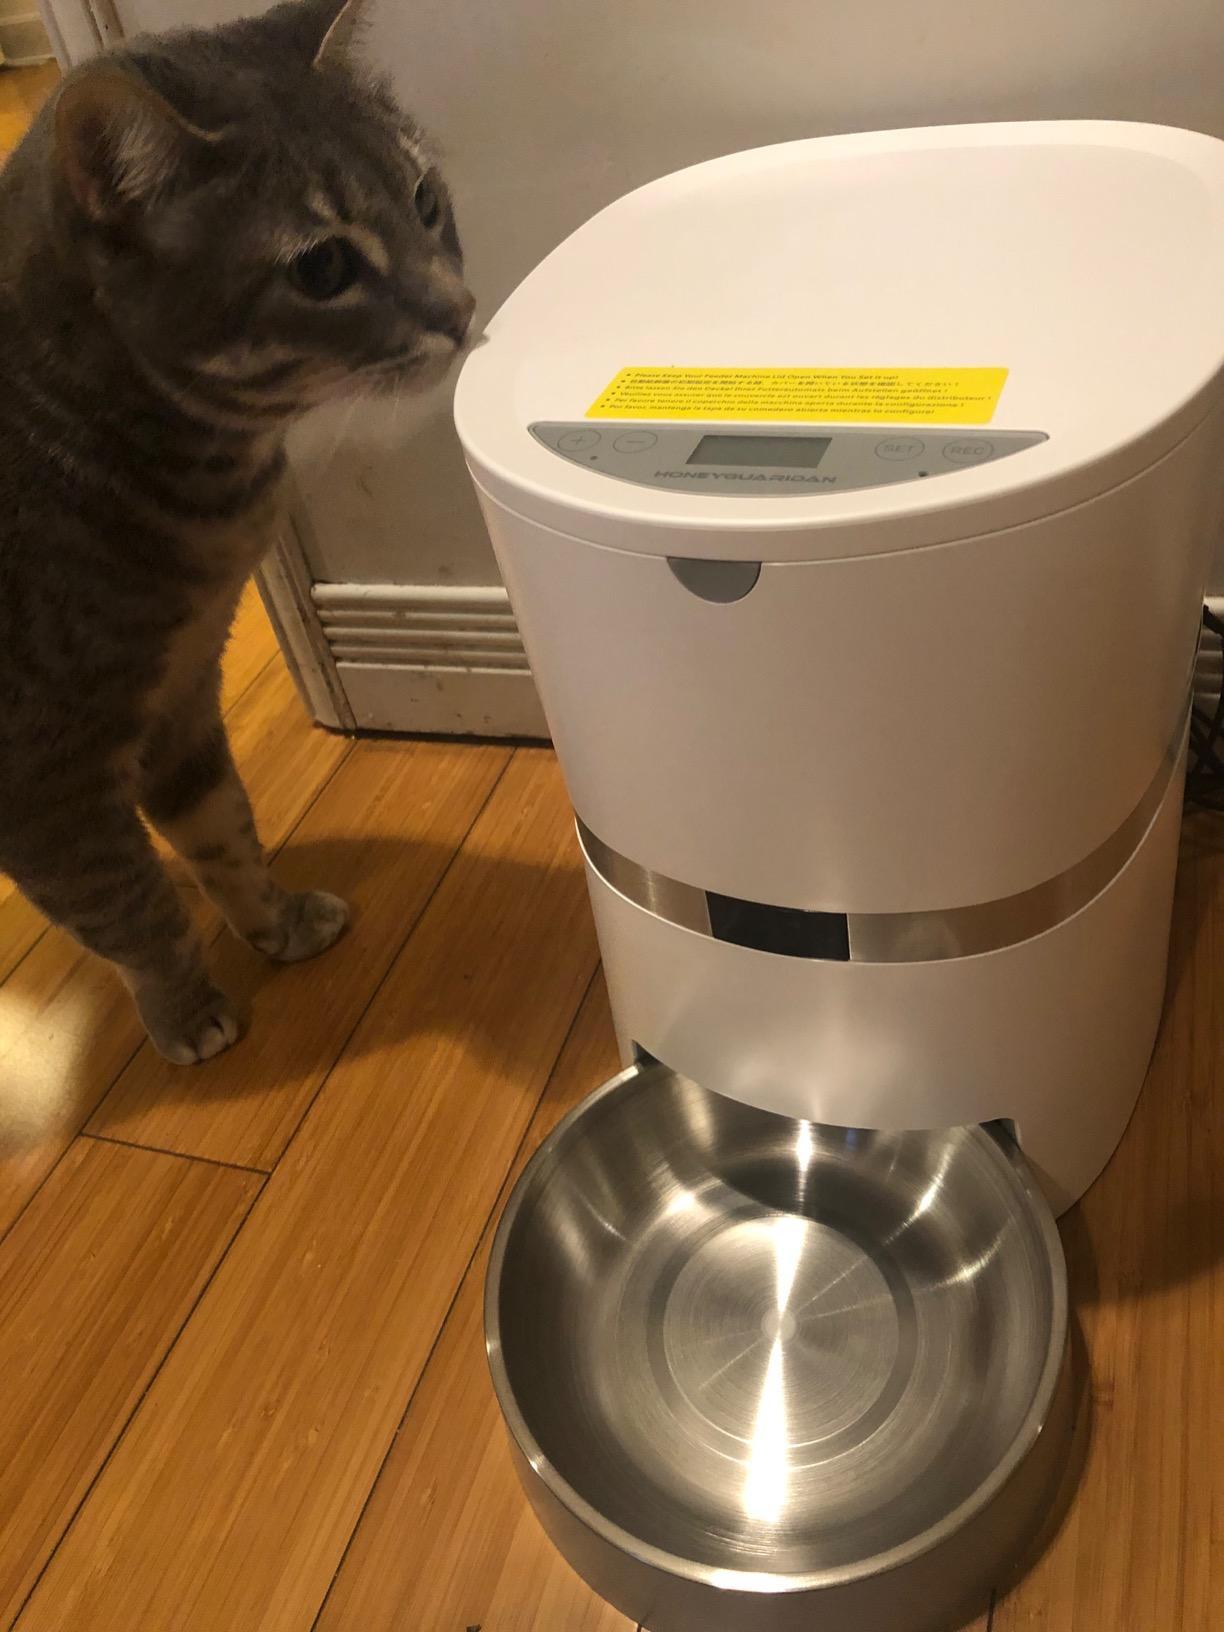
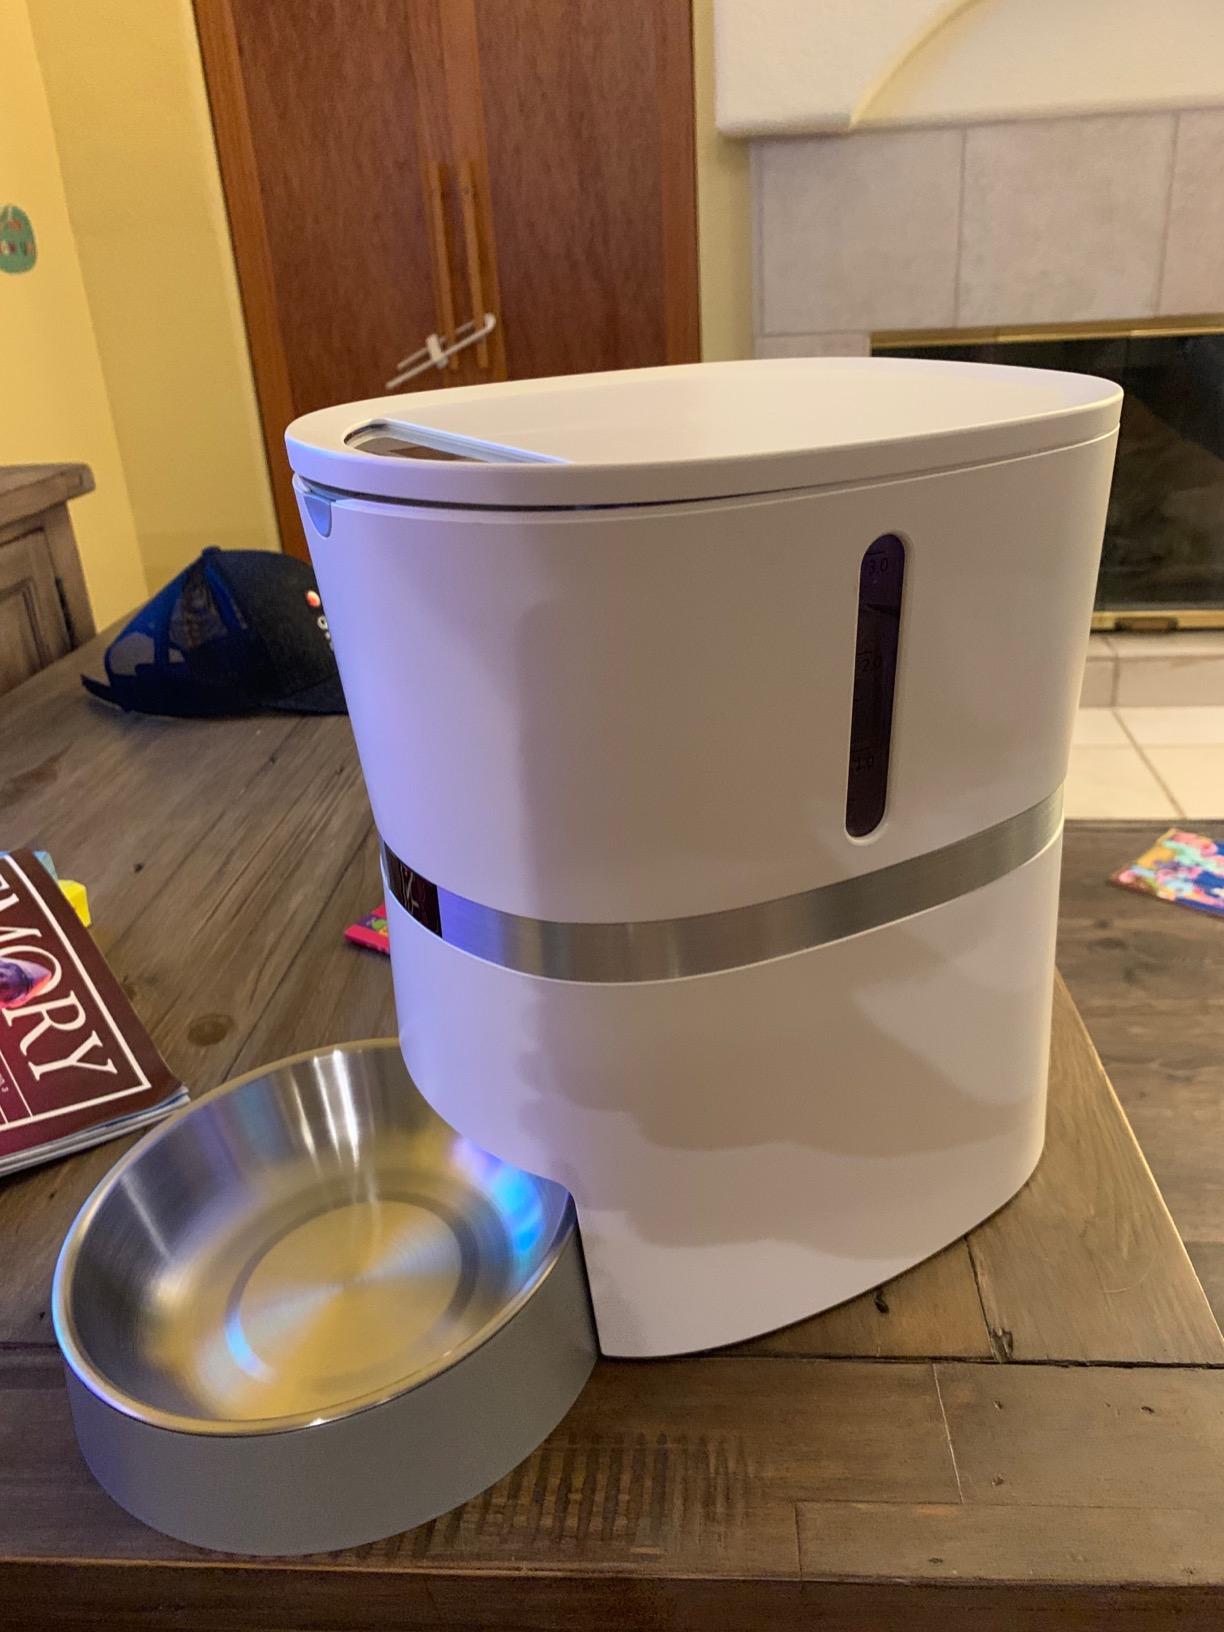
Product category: items_feeder
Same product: yes